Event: Nepal Earthquake
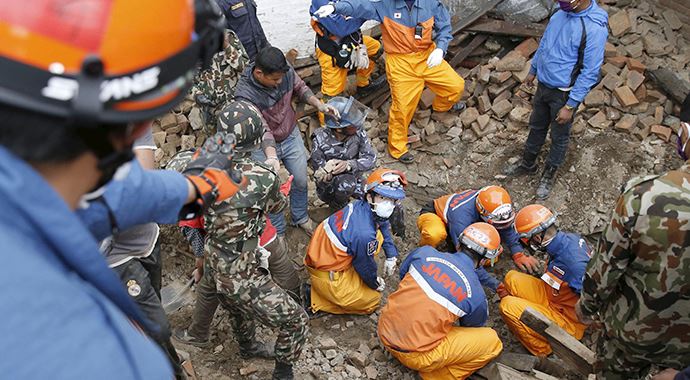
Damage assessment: damage